Avalanche cord

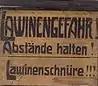
First World War sign warning of avalanches and the need to use avalanche cords

Initially used as a part of the personal mountaineering equipment of the Austro-Hungarian Alpine companies in the First World War. They were prescribed around 1915 for the Austrian mountain troops in the war in the mountains. Thanks to more recent developments such as avalanche transceivers the classic avalanche cord is rarely used today. The functional principle of the avalanche cord continues to be used and developed, however, in the avalanche ball.